Here and Now (2018 film)

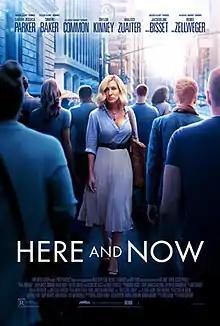
Theatrical release poster

Here and Now (originally titled Best Day of My Life and later Blue Night) is a 2018 American romantic drama film directed by Fabien Constant, starring Sarah Jessica Parker and Simon Baker. It has been described as an homage to the 1962 Agnès Varda film "Cléo from 5 to 7". The film was shot in 16 days in New York City, and follows Vivienne (Parker), a singer who is diagnosed with a glioblastoma.